Budget Protest League

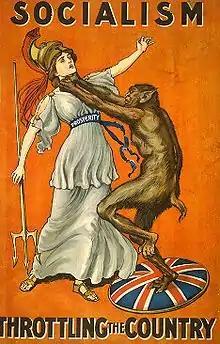
One of the posters produced by the League.

The Budget Protest League was a British pressure group formed in June 1909 and led by Walter Long to oppose David Lloyd George's "People's Budget" outside of Parliament.